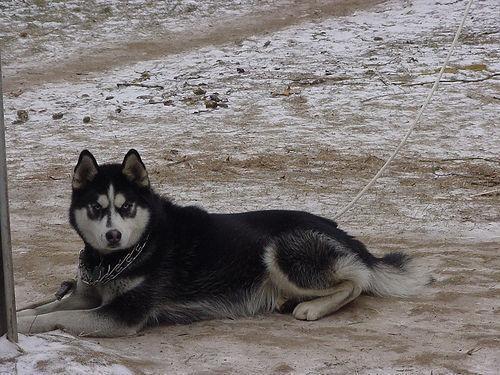
Siberian_husky